Dwayne Johnson

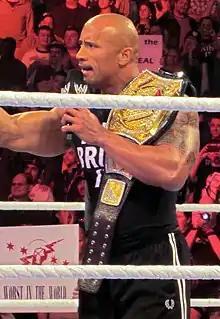
The Rock in Nashville during his eighth and to date last WWE Championship reign, February 2013

The Rock returned on the January 30, 2003, episode of "SmackDown!" to set up another match with Hulk Hogan at No Way Out on February 23. Because of negative fan reaction during previous matches as a result of his budding acting career, the Rock turned heel. He also started a new persona that has been called "Hollywood Rock", with a new look and a shaved head. The Rock defeated Hogan at No Way Out before moving to the Raw brand. There, he had various small feuds, including one with The Hurricane. He also began performing "Rock Concerts", segments in which he played the guitar and mocked WWE performers and fans in song.